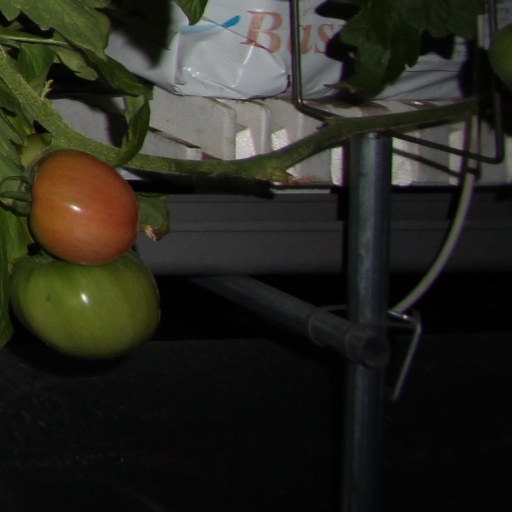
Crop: tomato